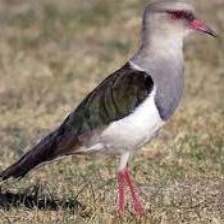
Species: ANDEAN LAPWING
Scientific name: VANELLUS RESPLENDENS